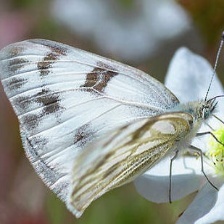
Species: PINE WHITE
Butterfly family (ImageNet category): cabbage_butterfly